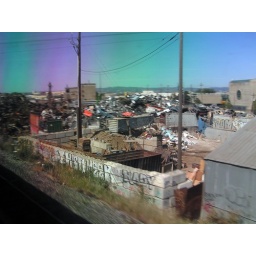
I was riding in a train and the window mad the picture look funky